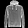
Label: Pullover